Big Mutha Truckers

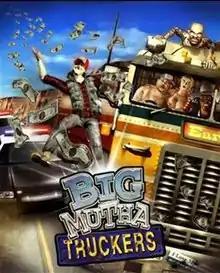
European cover art

Big Mutha Truckers is an open world racing video game developed by British studio Eutechnyx and released in 2002. Set in fictional Hick County, the game revolves around completing trips between cities, delivering goods, and competing in races while at the helm of a semi truck. The game is available on GameCube, Xbox, PlayStation 2, and Microsoft Windows. It met with middling critical and commercial reception, due to repetitive gameplay, dated graphics, and lackluster sound. The game uses Steppenwolf's "Born to Be Wild" as its theme song. The game's sequel is "Big Mutha Truckers 2". A different game of the same name was developed by Italian company Raylight Studios and released for the Game Boy Advance and Nintendo DS.